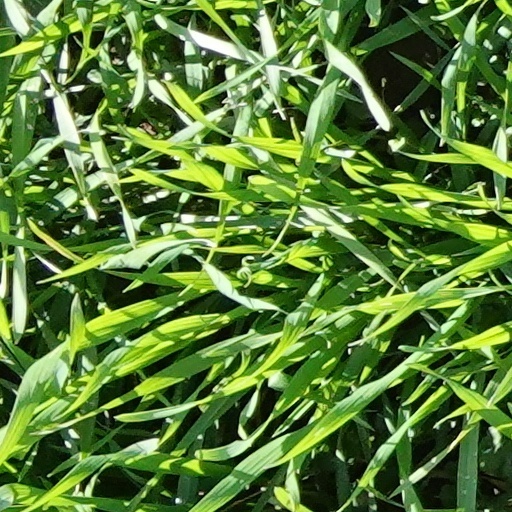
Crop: wheat